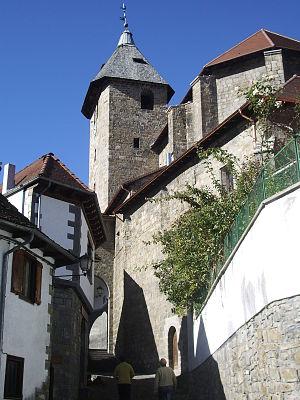
Ochagavía en castillan ou Otsagabia en basque est un village et une commune de la Communauté forale de Navarre au nord de l'Espagne. Elle se trouve dans la Vallée de Salazar, appartient à la Merindad de Sangüesa.